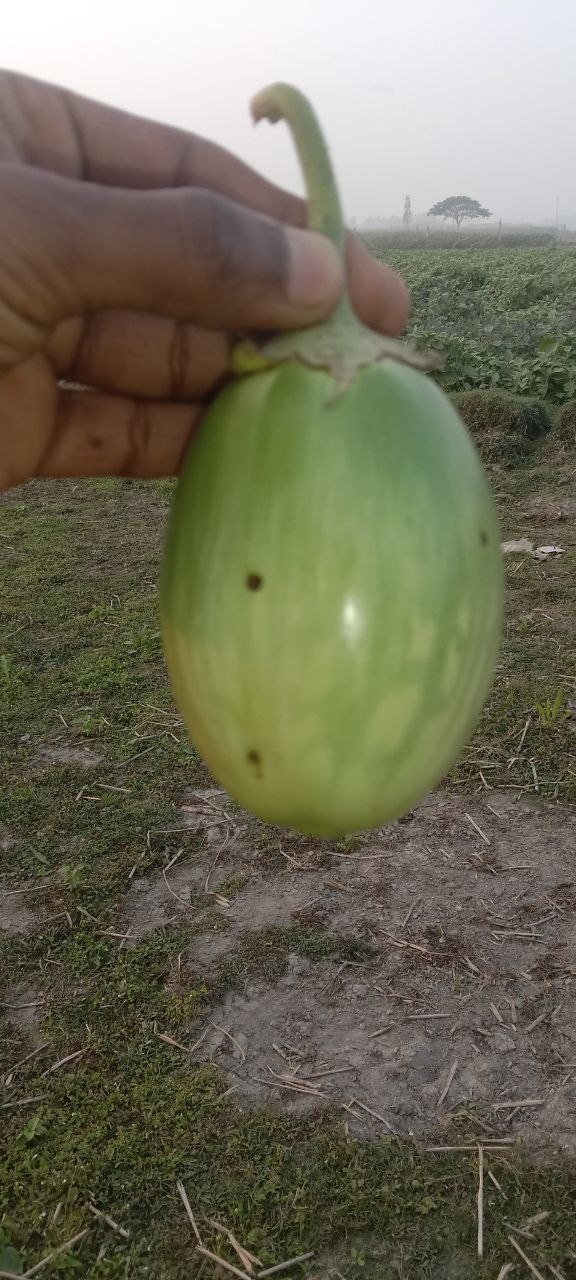
Label: Shoot and Fruit Borer